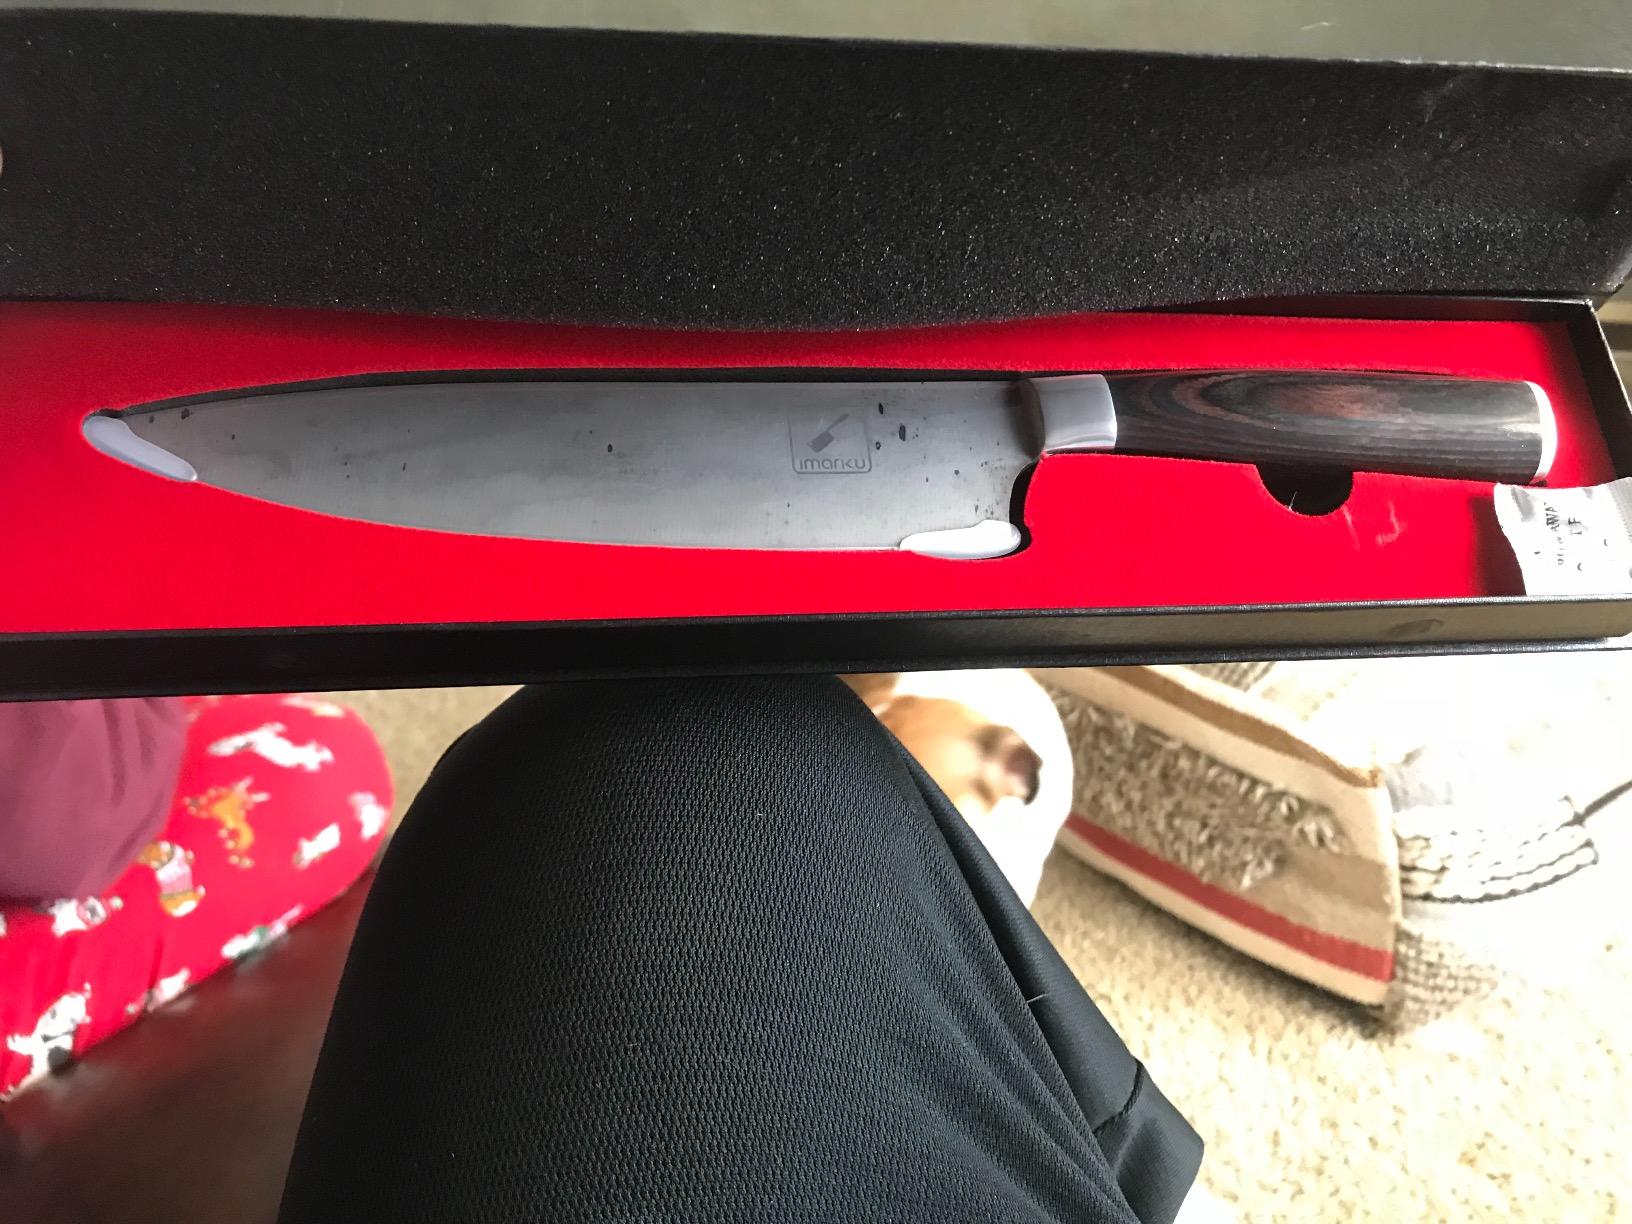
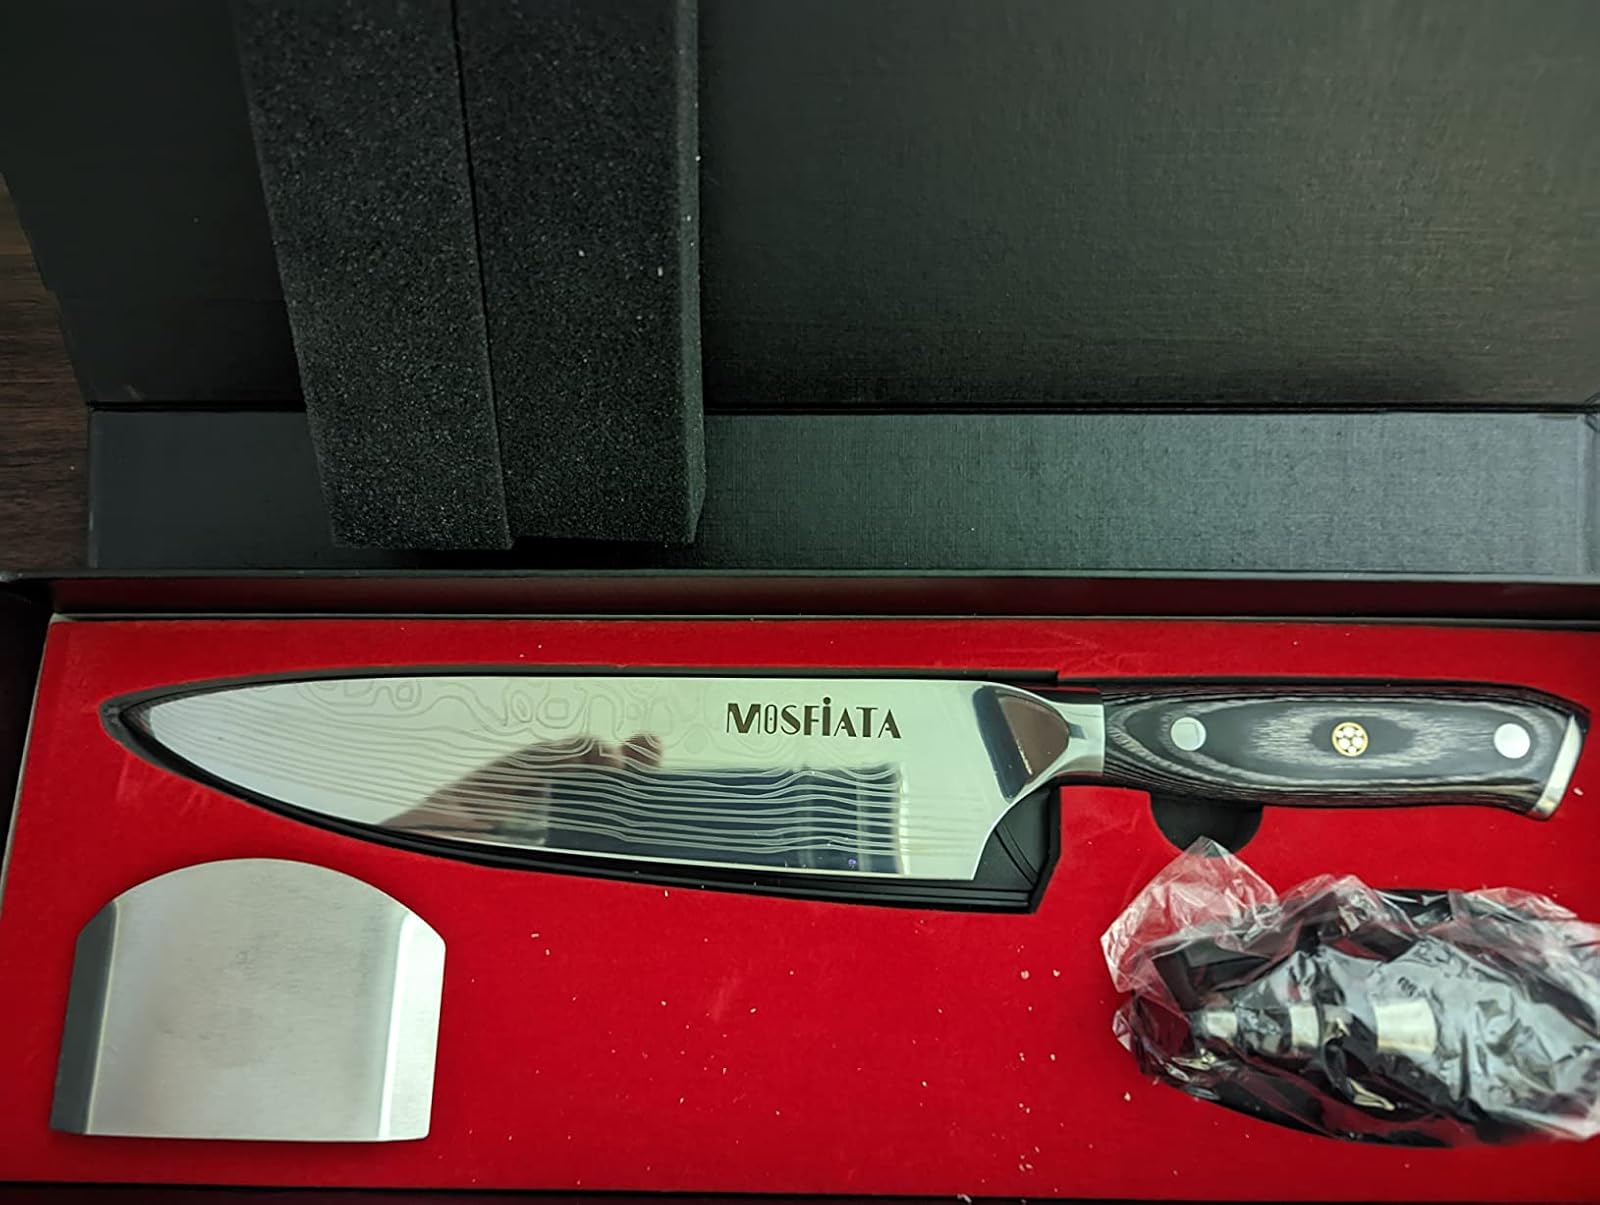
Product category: items_knife
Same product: no